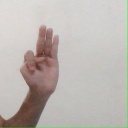
अक्षर: भ